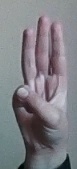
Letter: thaa